Koettlitz Glacier

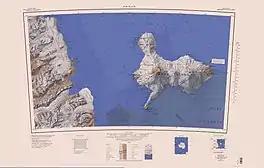
McMurdo Ice Shelf and Ross Island at the mouth of Koettlitz Glacier

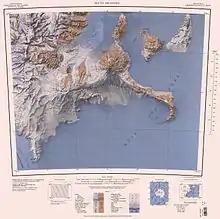
Koettlitz Glacier (northwest of map)

Glaciers and streams in the catchment area of the Koettlitz Glacier are listed below. Some may not contribute to the Koettlitz Glacier.